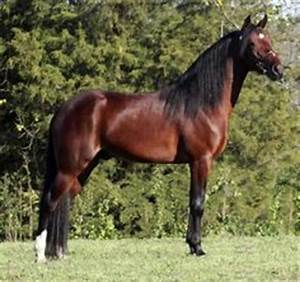
Label: cavallo